Casey Stoner

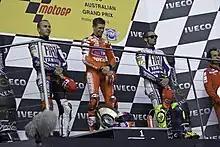
The podium after the 2010 Australian Grand Prix, with Stoner flanked by Jorge Lorenzo and Valentino Rossi

Stoner showed signs of feeling under-appreciated by the general public. He was angered by consistent suggestions that the bike and tyres had a bigger role in his success than he did, and unhappy at being booed at Donington in 2007 and 2008.